Czchów

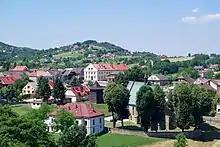
View of the town in 2015

By 1357, Czchów already was the seat of a castellan, a starosta, and of a county, located in Lesser Poland’s Kraków Voivodeship. Here, local szlachta met for their councils (see sejmik), and the town was a location of a court. In 1433, Czchów received a privilege to organize a fair, and in 1565, King Sigismund Augustus marked Czchów as the location of permanent border fairs. The town was conveniently located along a Dunajec river merchant route to Kingdom of Bohemia and Kingdom of Hungary. Czchów was an important urban center, which in 1545 got its own waterworks and sewage system. In the 16th century, Czchów was one of centers of Protestant Reformation, here Fausto Sozzini lived for a few years.